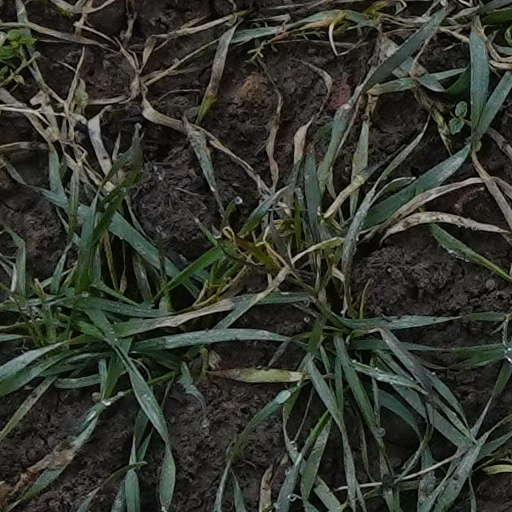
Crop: wheat